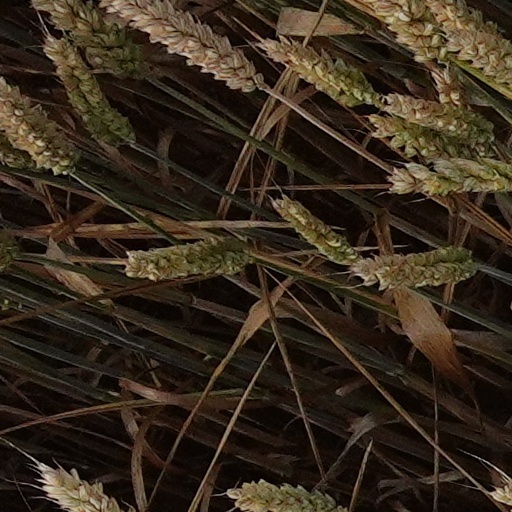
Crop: wheat